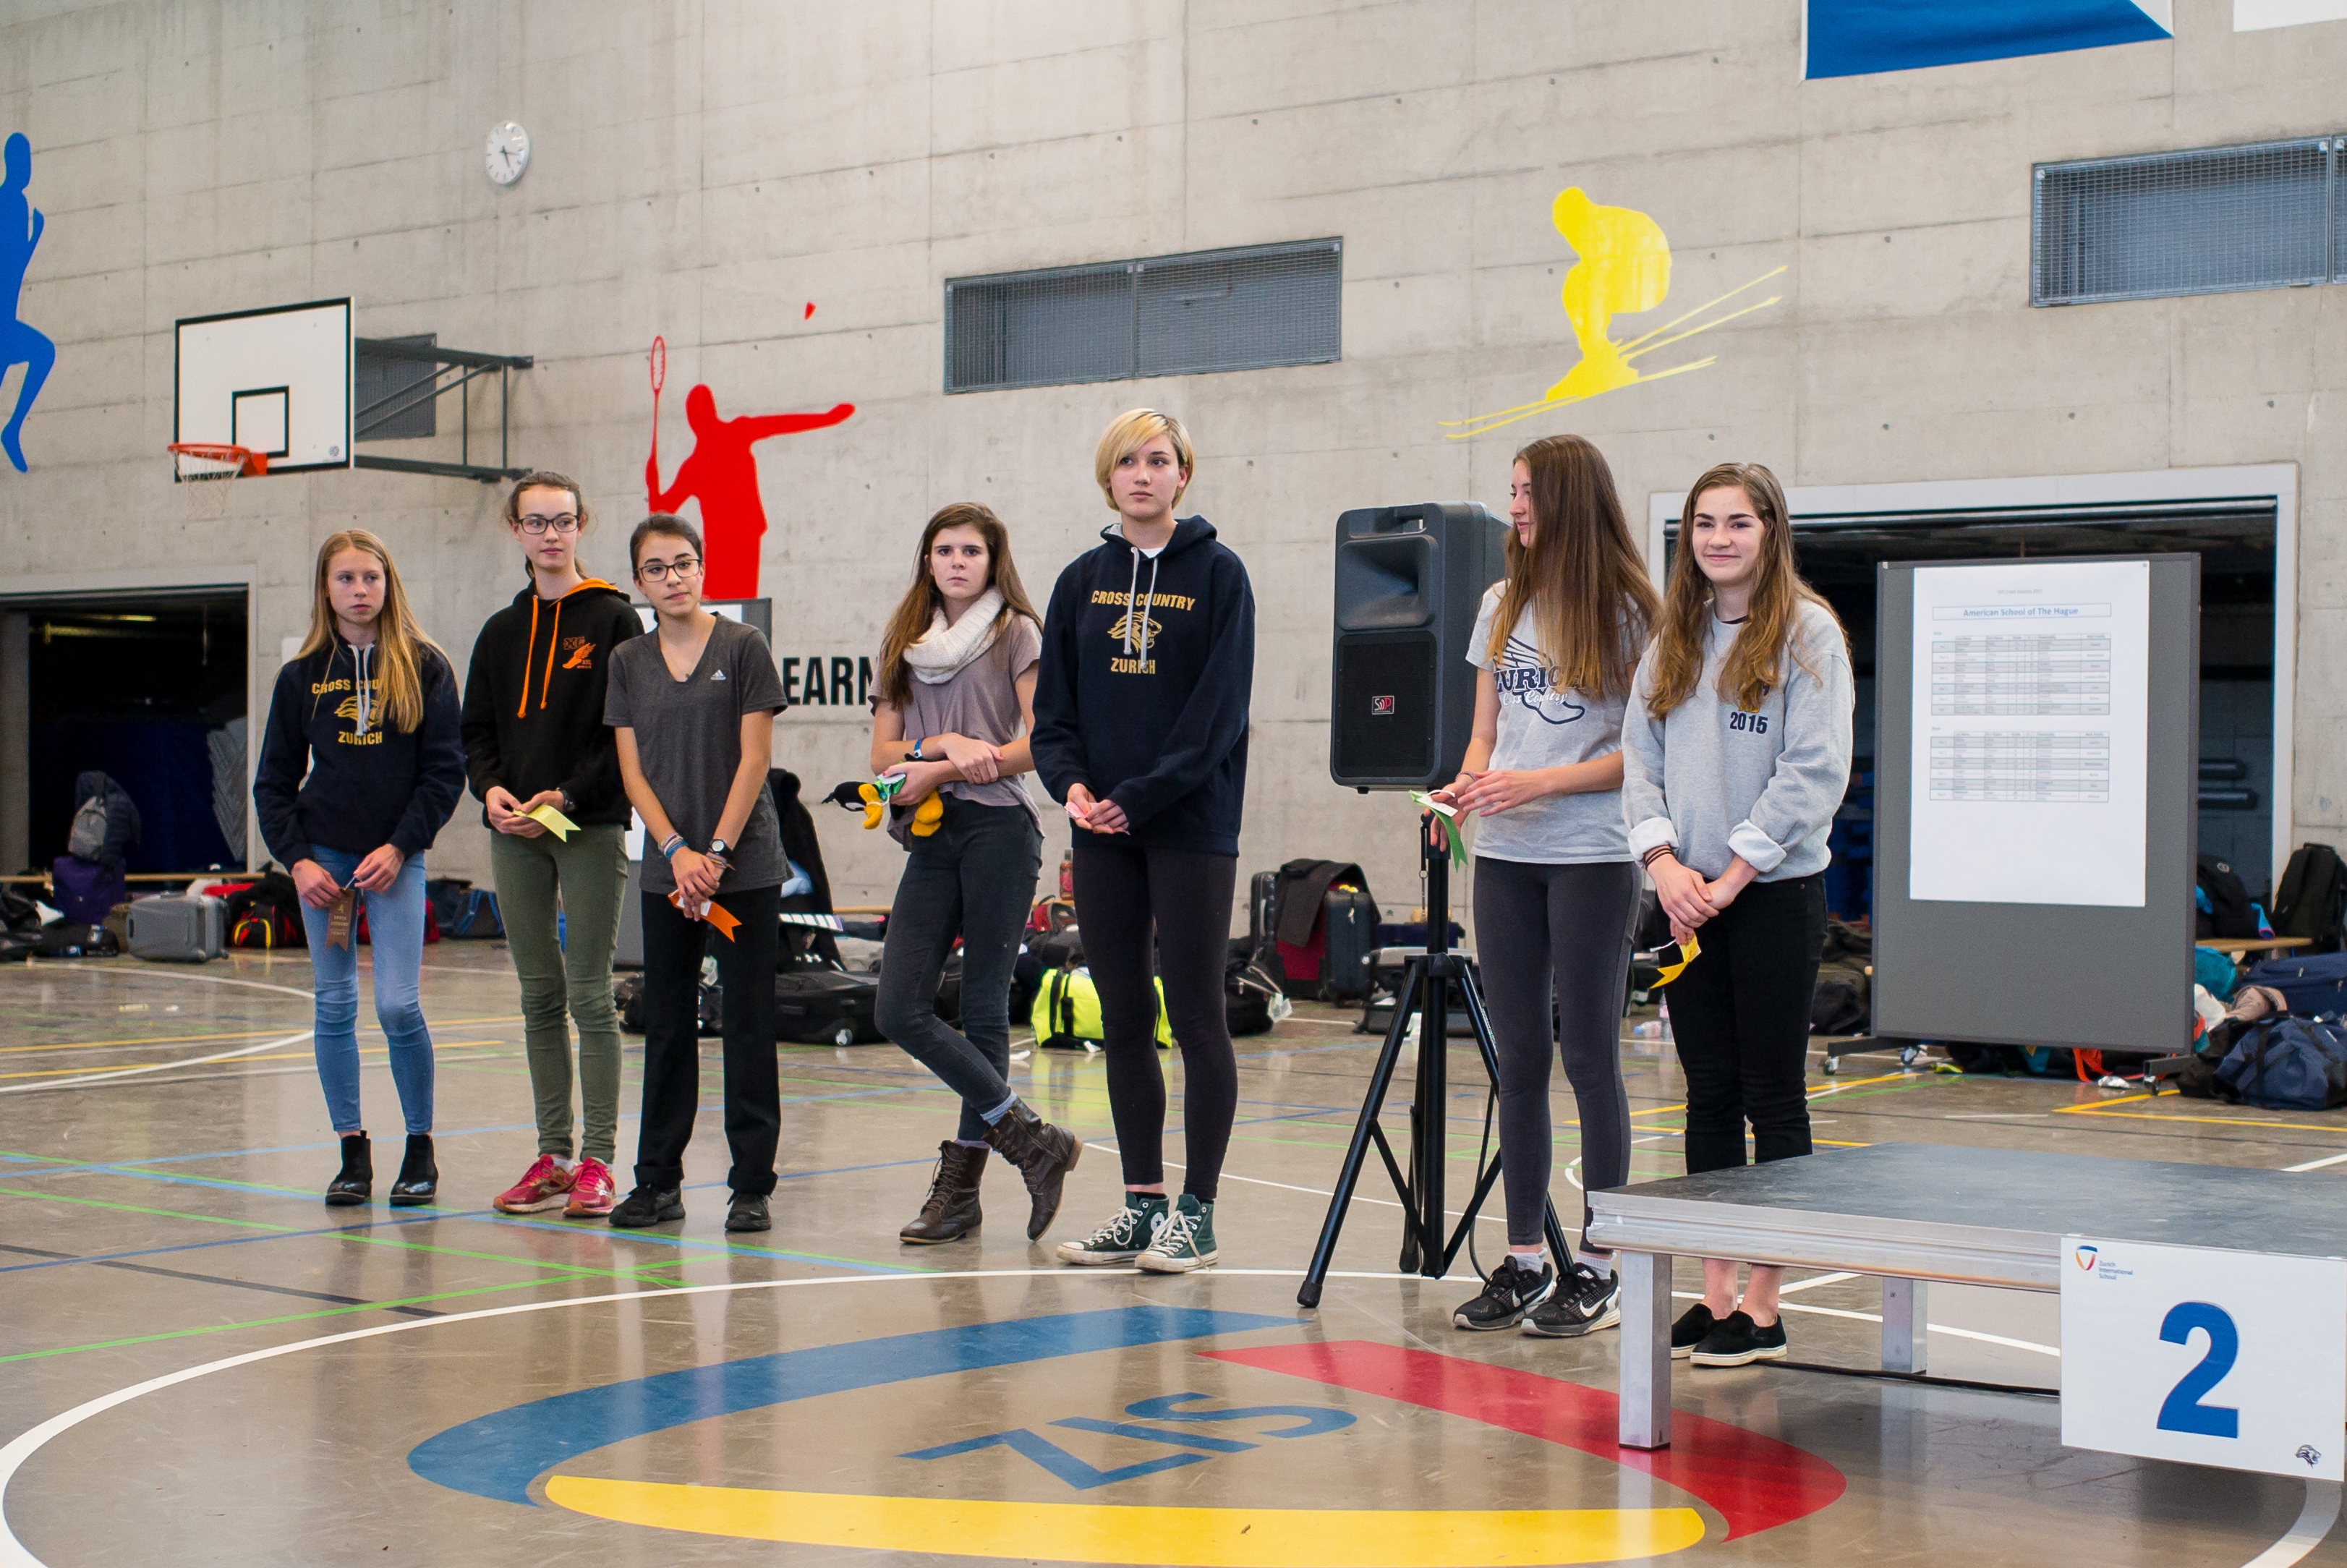
sports, curling